Bagepalli Ramachandrachar

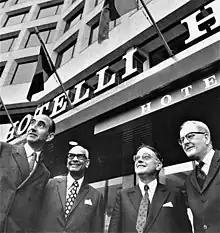
B. R. Seshachar (2nd from the left) with other scientists in Helsinki, Finland, 1972.

Bagepalli Ramachandrachar Seshachar (9 January 1908 – 25 January 1994) was a renowned zoologist and the President of Indian National Science Academy from 1971–72.